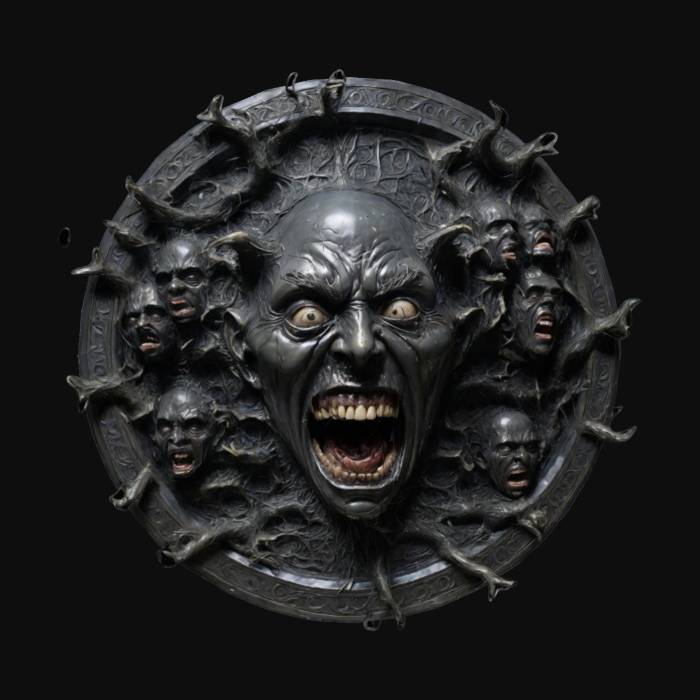
미적 점수 (1~10점): 7